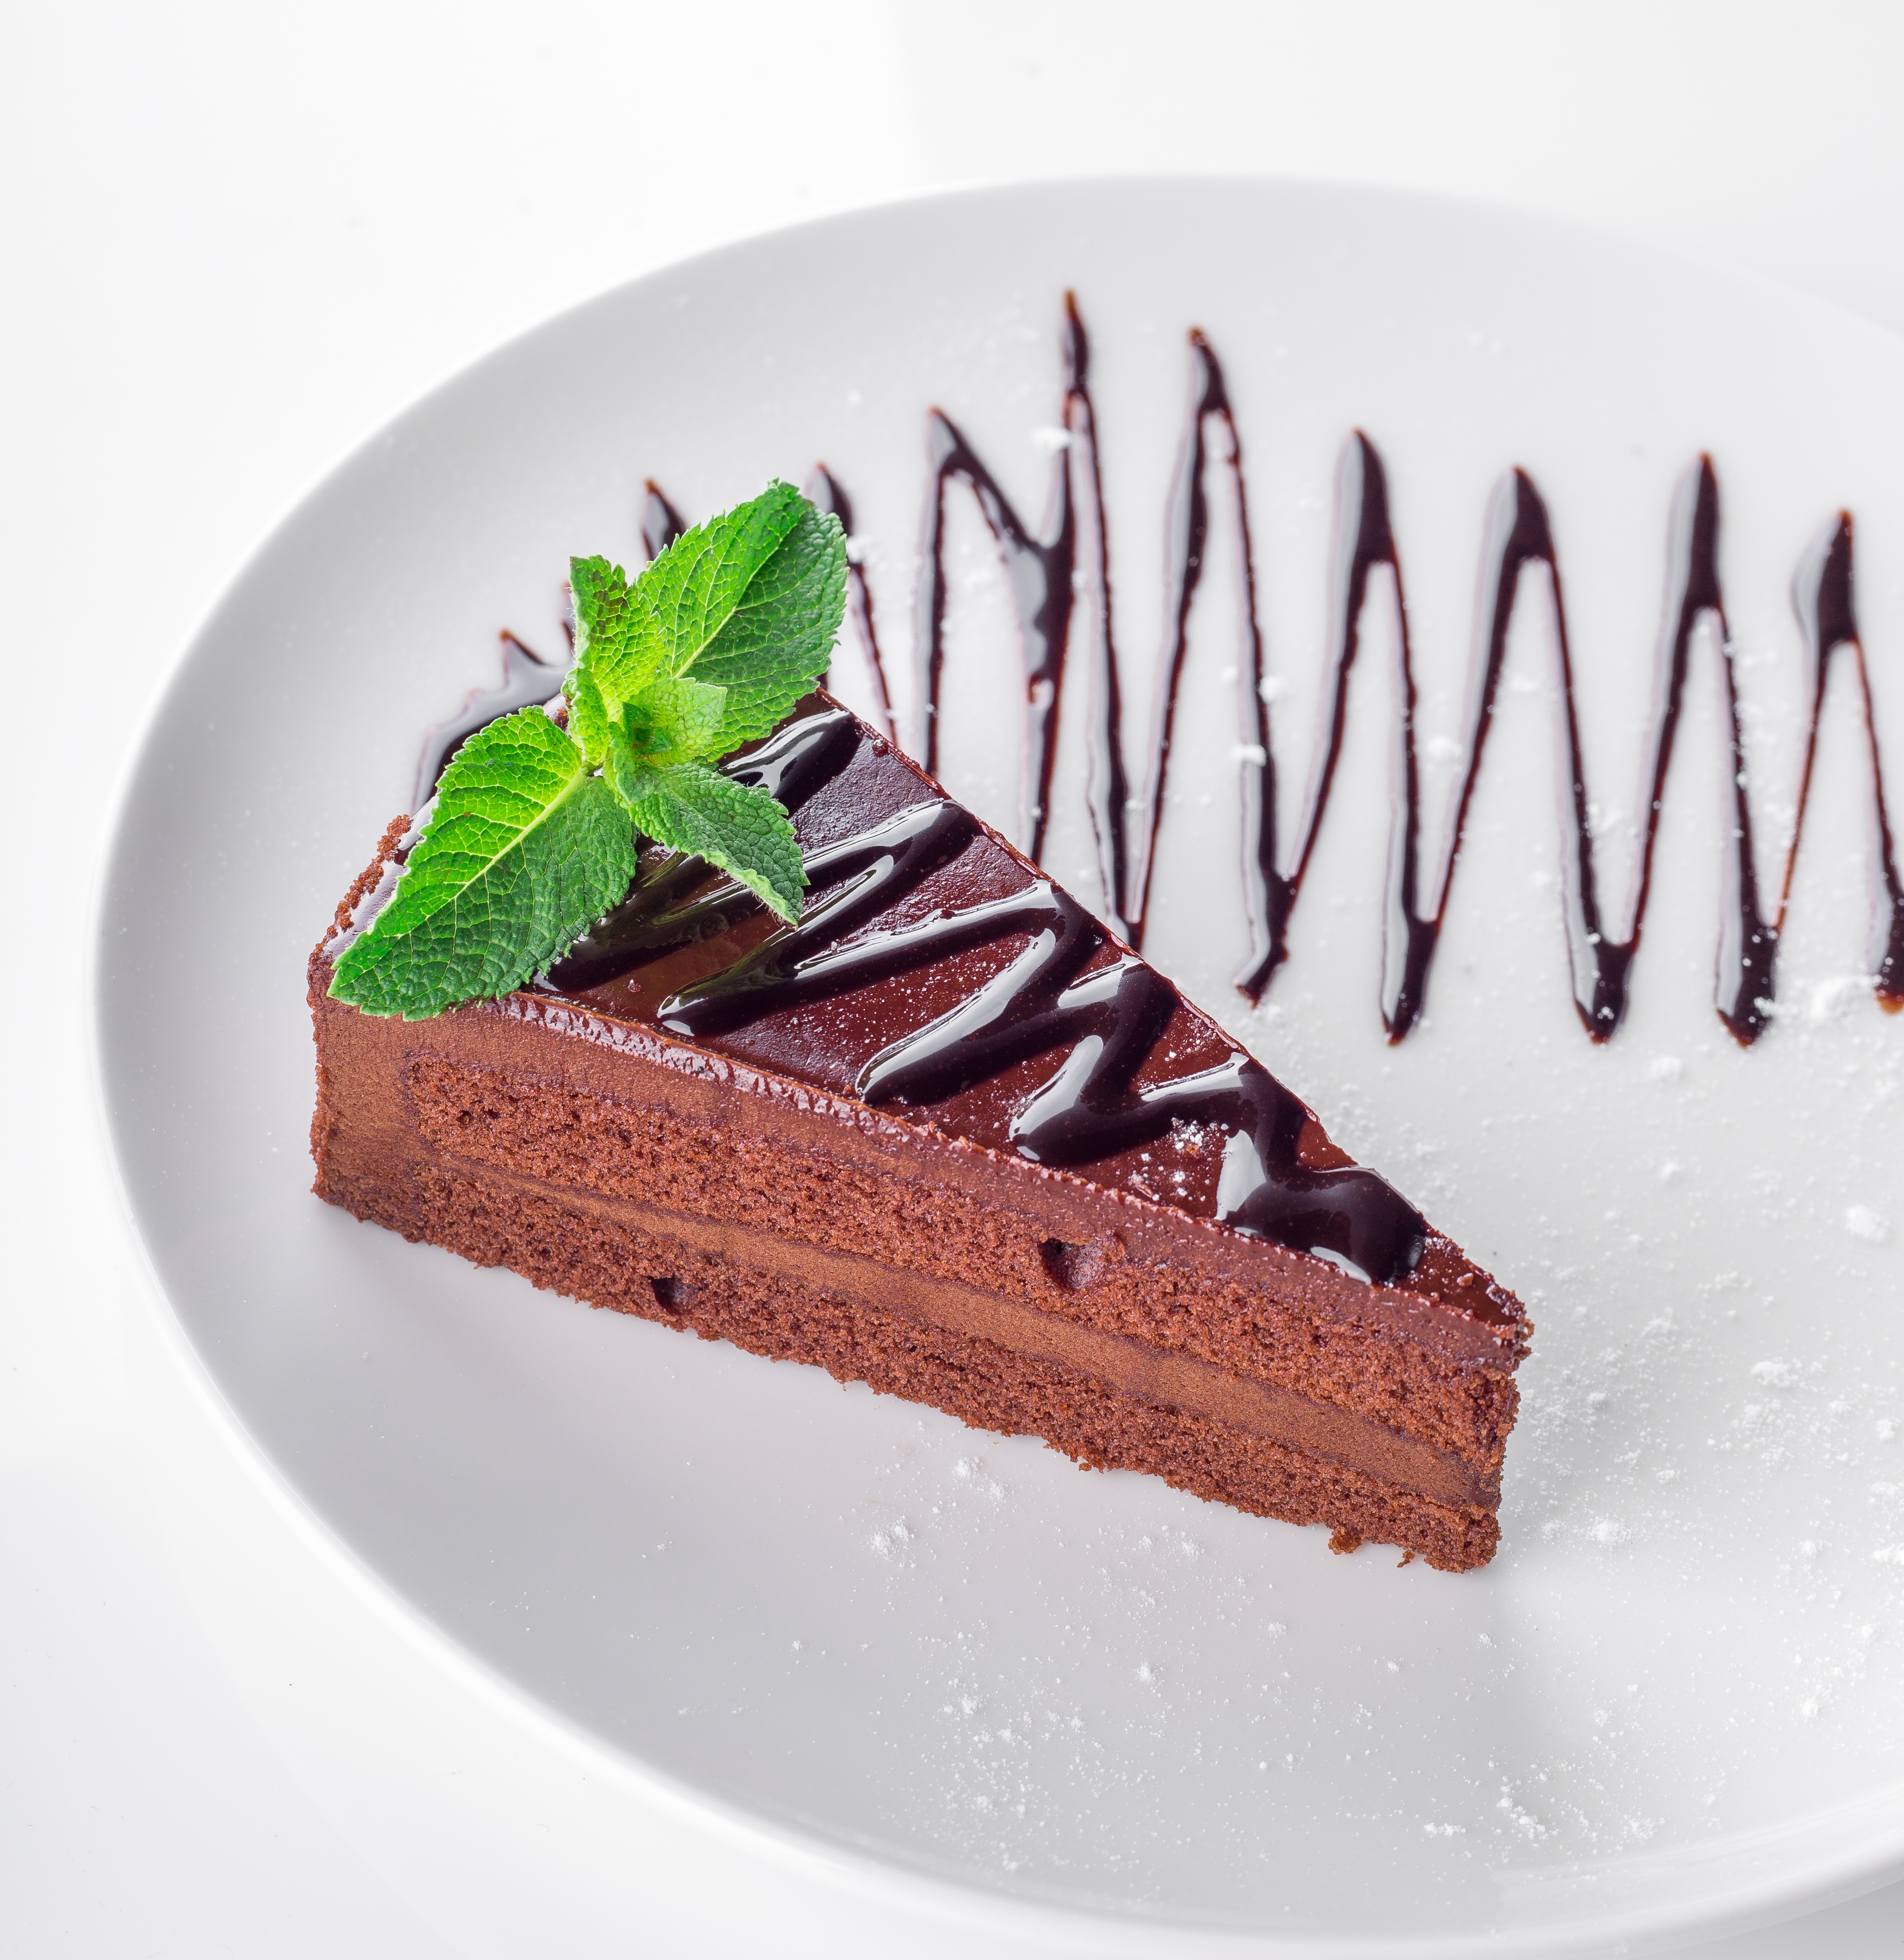
sweet, food, produce, closeup, chocolate, cupcake, baking, dessert, cake, chocolate cake, sweets, icing, confectionery, cheesecake, torte, piece of cake, sachertorte